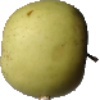
Label: Apple Golden 3